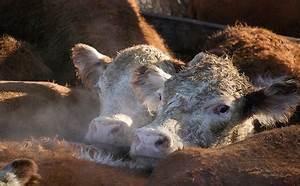
cow